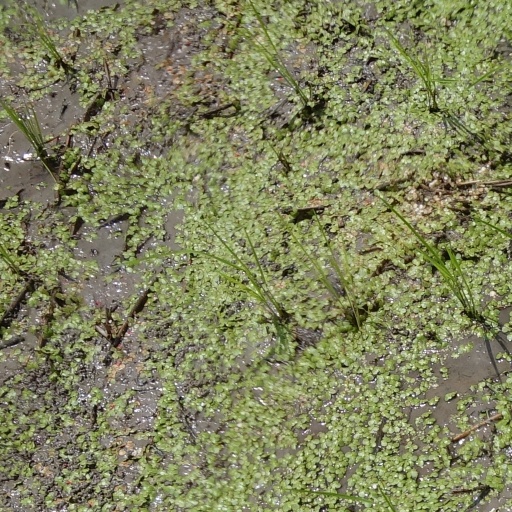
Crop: rice